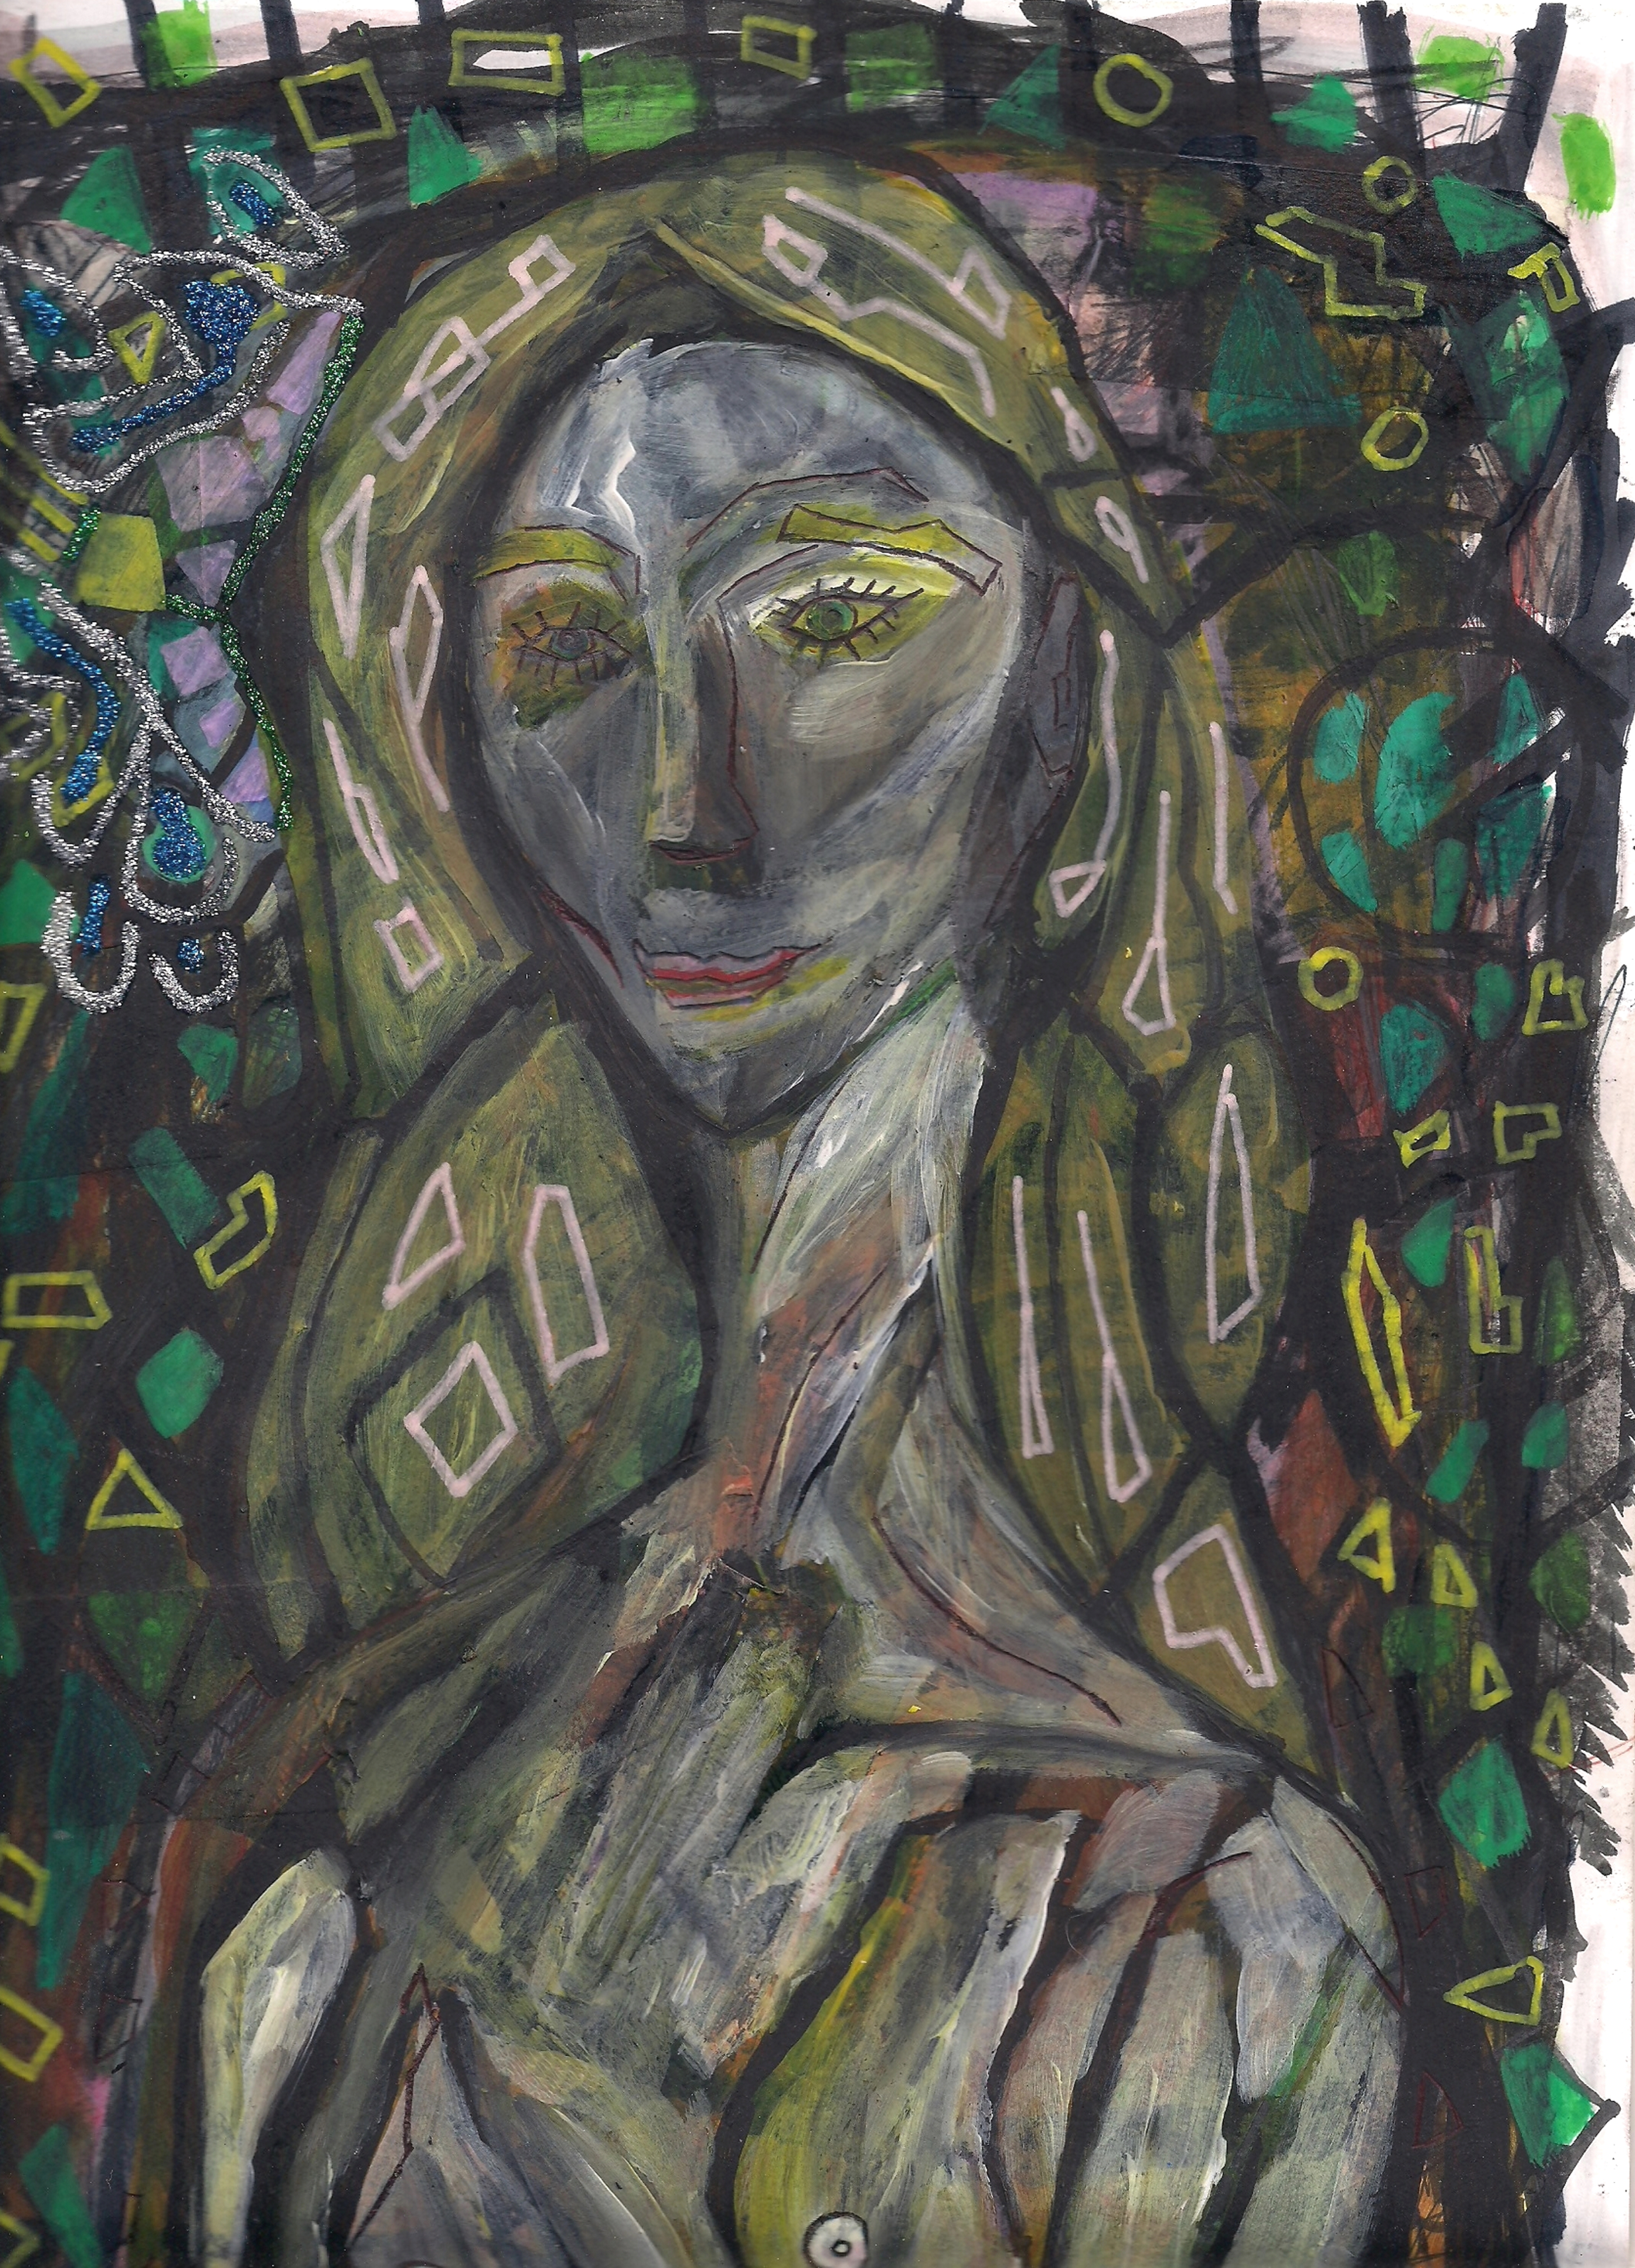
drawing, art, painting, frida kahlo, bansky, andy warhol, salvador dali, vincent van gogh, graffiti, calligraphy, michelangelo, pop art, monet, kaws, rembrandt, starry night, jackson pollock, canvas prints, fabric paint, art prints, canvas art, diamond art, wall art prints, wall prints, framed wall art, paintings for sale, art online, hel mort, helmort, green, modern art, acrylic paint, visual arts, illustration, tree, portrait, psychedelic art, watercolor paint, plant, artwork, self portrait, paint, mural, fictional character